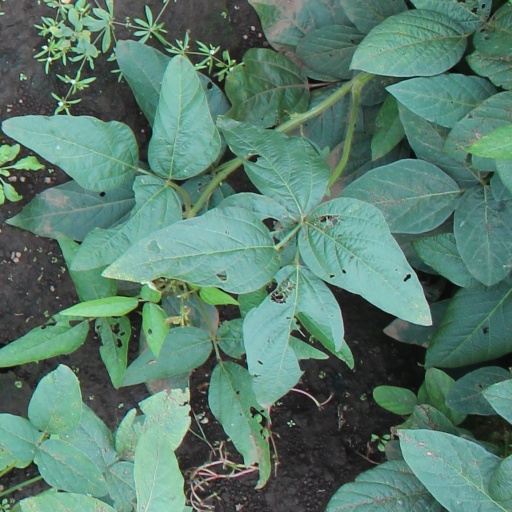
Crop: soybean